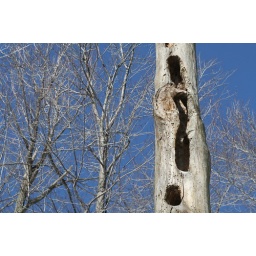
Check out how blue that sky is. I haven't seen that in a loooooong time.